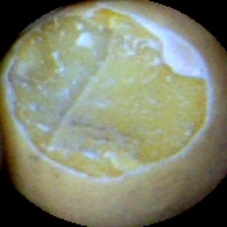
Label: Broken